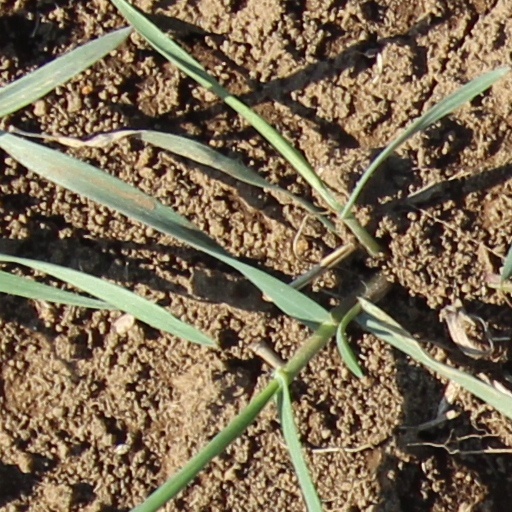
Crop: wheat